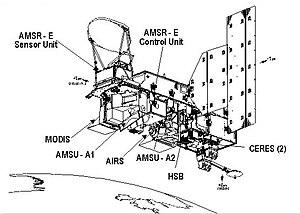
Aqua ou EOS PM-1 est une mission spatiale de la NASA lancée en 2002 pour étudier le cycle de l'eau c'est-à-dire des précipitations et des processus d'évaporation. La mission utilise un satellite d'observation de la Terre de grande taille, 3 tonnes, embarquant six instruments dont deux développés par le Brésil et le Japon. Ses instruments réalisent de manière continue plusieurs douzaines de types de mesure portant sur les eaux de surface des océans, l'évaporation des océans, la vapeur d'eau présente dans l'atmosphère terrestre, les nuages, les précipitations, la glace de mer, les glaciers et la neige. Aqua mesure également le flux radiatif, les aérosols, la couverture végétale du sol, le phytoplancton, la matière organique dissoute dans les océans ainsi que la température de l'air, du sol et de l'eau. Aqua contribue à améliorer les prévisions météorologiques en mesurant les profils de température et d'humidité de l'atmosphère.